Hafenlohr (river)

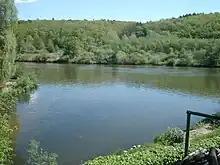
The mouth of the Hafenlohr

The Hafenlohr and its tributaries drain an area of around 147 square kilometres of mainly wooded hills and partially cleared valleys of the region known as Spessart. It is roughly bordered in the west by Weibersbrunn, Rothenbuch in the north, Bischbrunn and Esselbach in the south and Hafenlohr in the east. Geologically, the whole area is made of red sandstone.